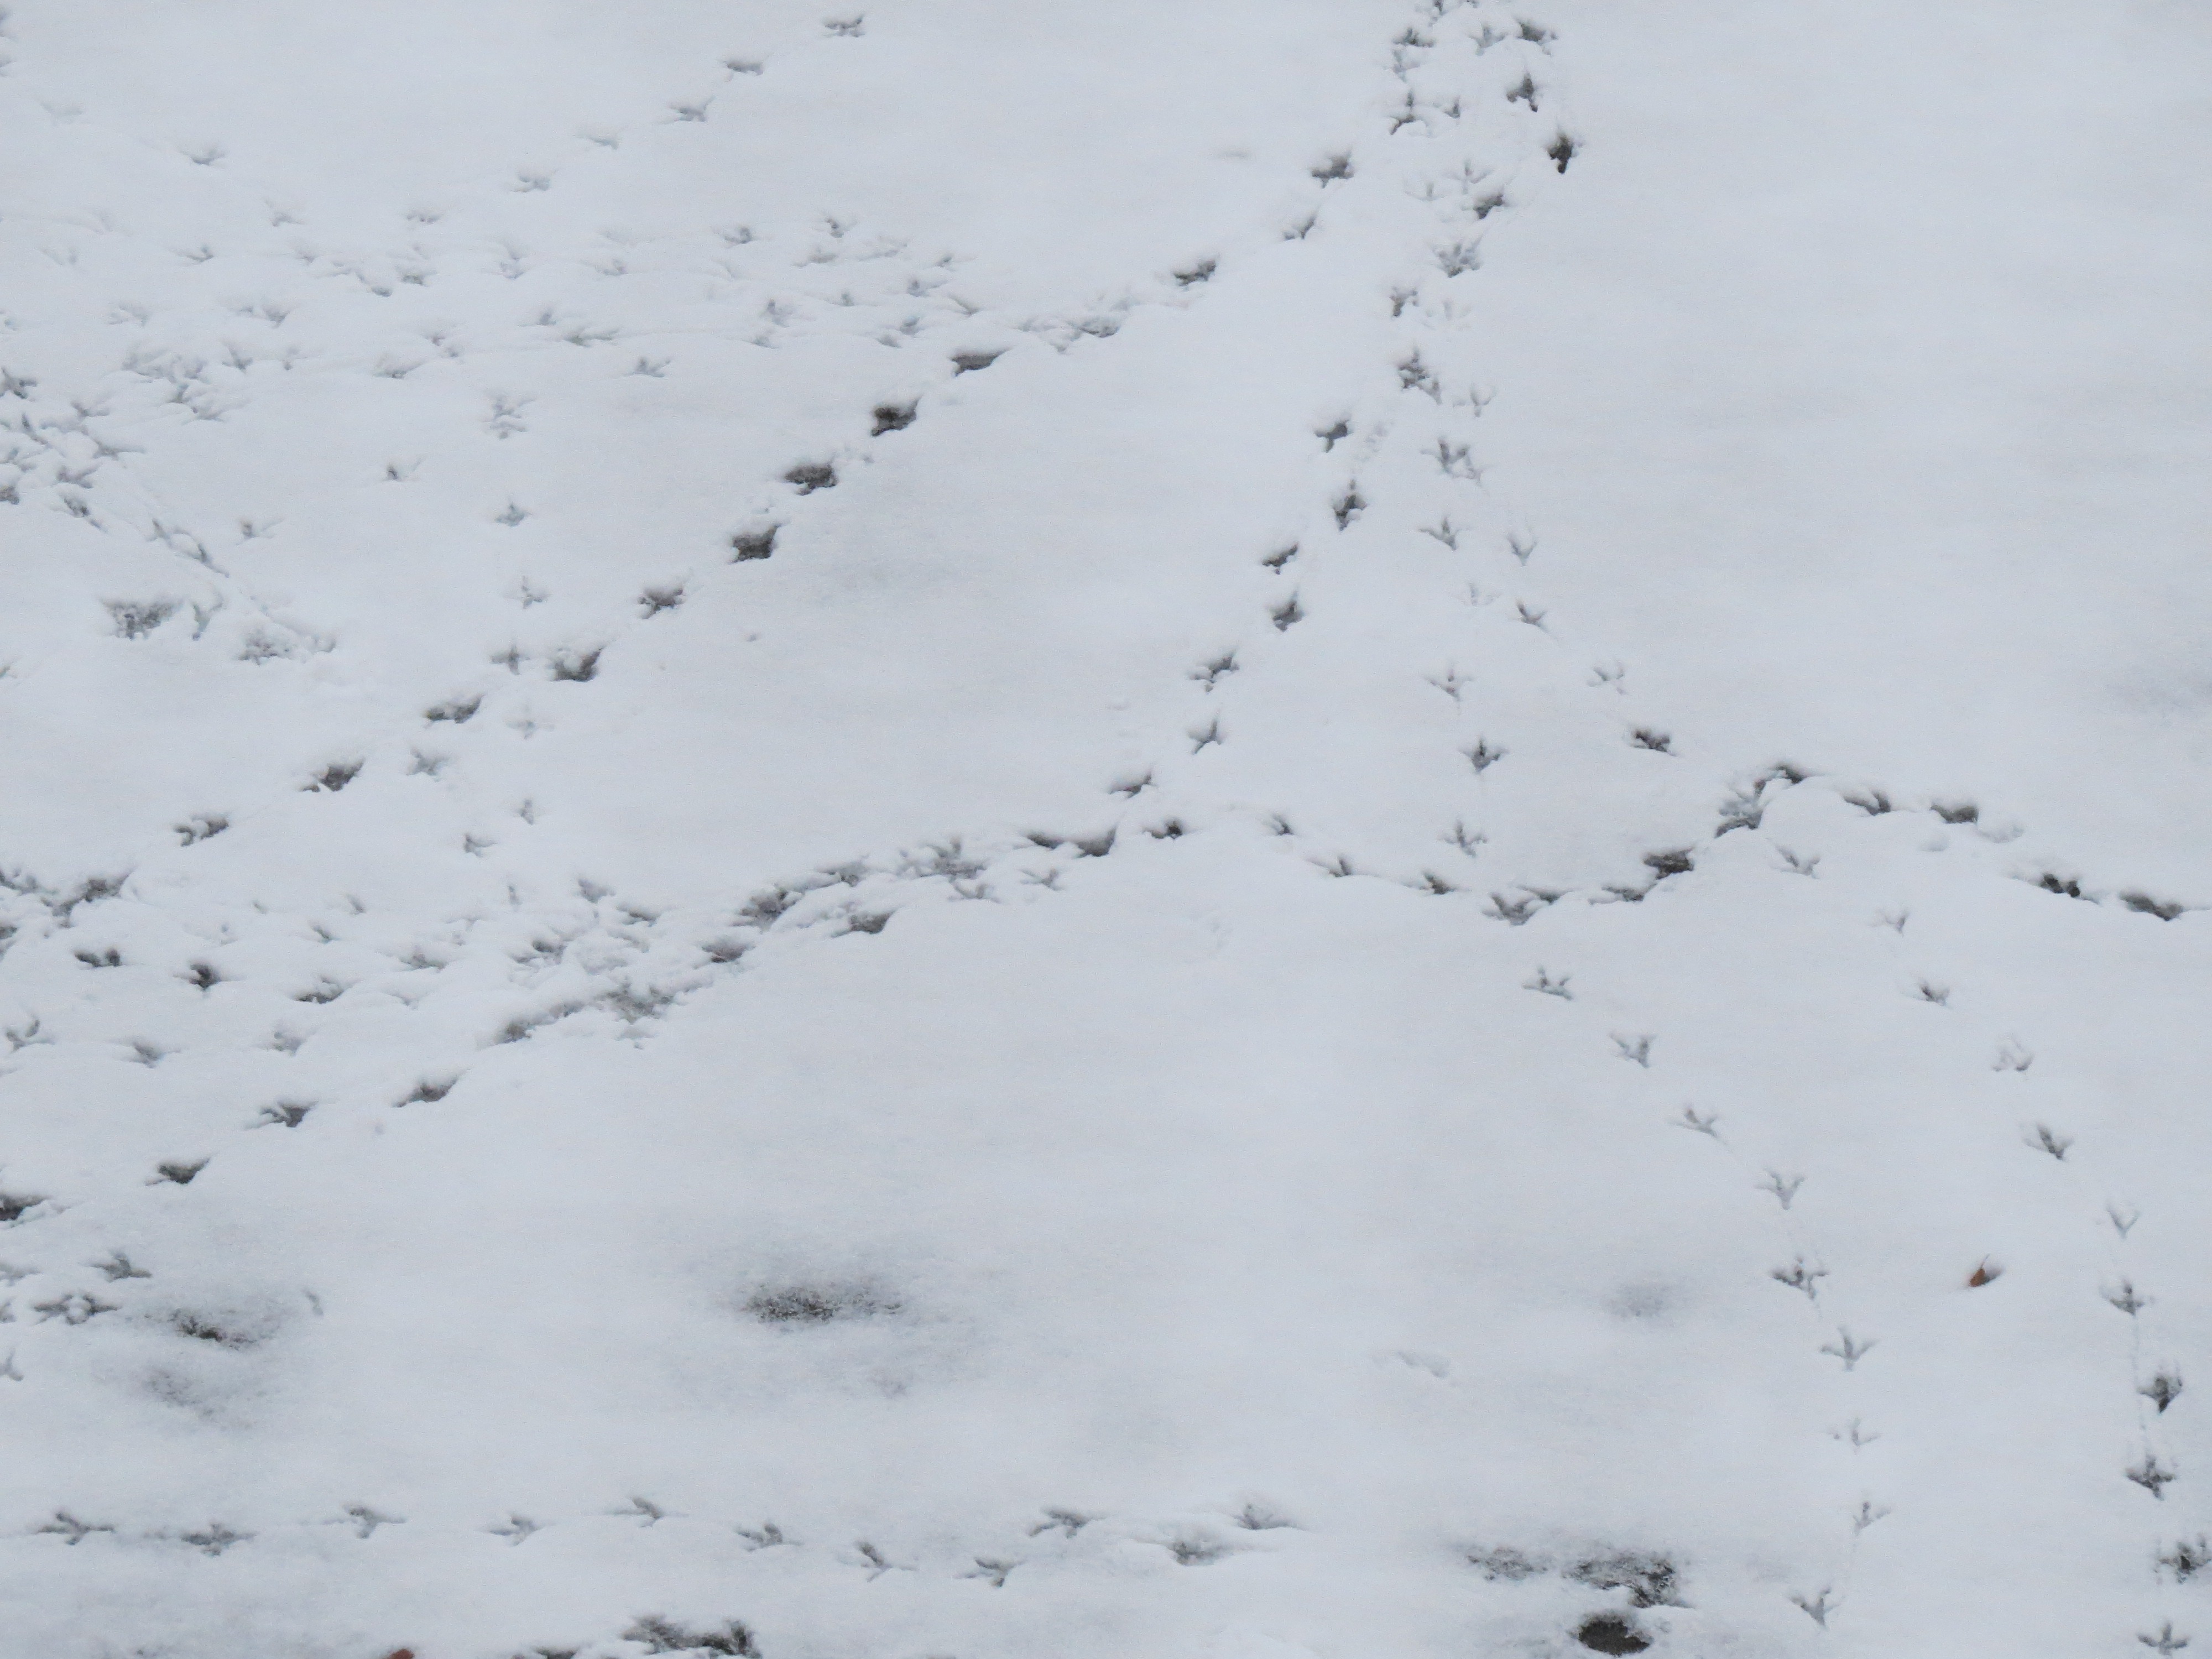
branch, snow, cold, winter, white, footprint, frost, flock, ice, weather, season, footprints, blizzard, thawing, traces, freezing, defrost, geological phenomenon, winter storm, bird tracks, perpusillus